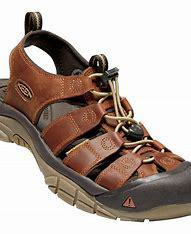
Brand: Keen
Model: 100